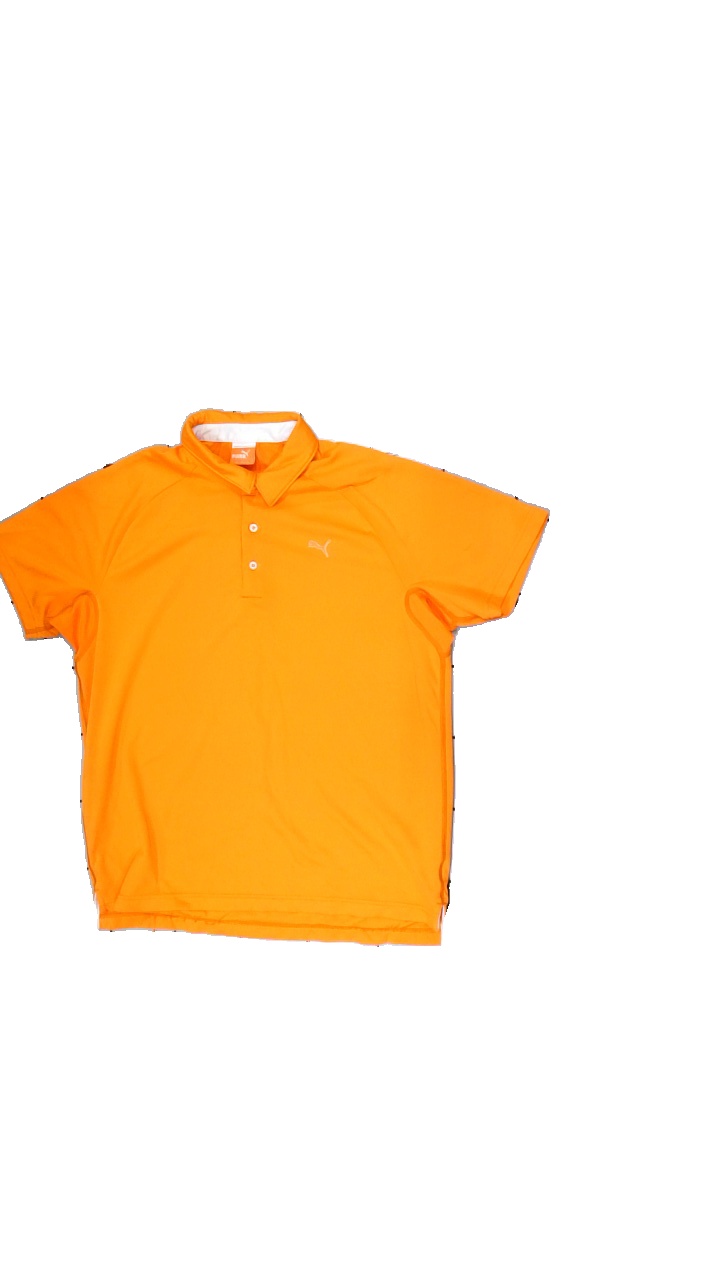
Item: Training Top (Men)
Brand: Puma
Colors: Orange
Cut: Regular
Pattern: Logo print
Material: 100%polyester
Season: Summer
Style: Sports
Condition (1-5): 4
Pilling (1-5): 5
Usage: Reuse
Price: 50-100